Lagro High School

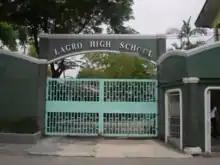
The Lagro High Gate

Lagro High School (Tagalog: "Paaralang Sekundarya ng Lagro") is a public high school in the Lagro District of Quezon City in Metro Manila, Philippines. The school was founded as Novaliches High School in 1974 by the local homeowners association, and inaugurated as Lagro High School in 1978. Current enrollment is about six thousand students.